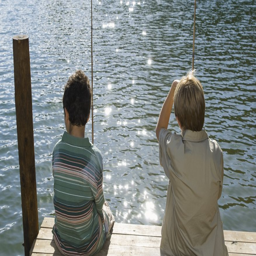
with so many lakes around , fishing is a definite option for the kids .